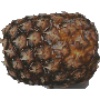
Label: Pineapple 1